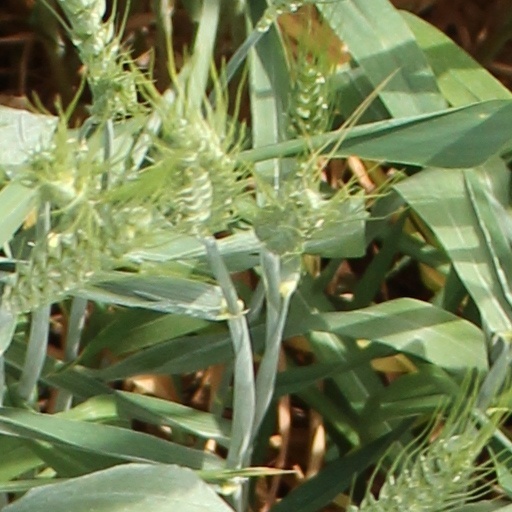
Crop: wheat